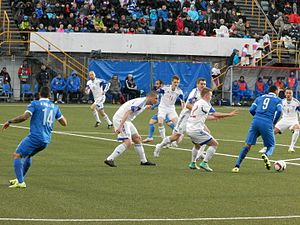
Færøernes fodboldlandshold / Kvalifikation til VM i fodbold 2018
Færøerne vandt den 13. juni 2015 på Tórsvøllur 2-1 over Grækenland
Færøerne - Grækenland, fodboldlandskamp på Tórsvøllur i Tórshavn den 13. juni 2015. Færøerne vandt kampen 2-1.
Færøernes fodboldlandshold er det nationale færøske herrelandshold i fodbold. Færøernes nationalstadion er Tórsvøllur i Tórshavn og Svangaskarð ved Toftir.